Monastery of la Murta

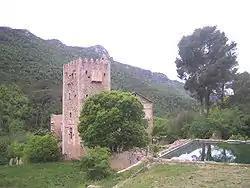

The Monastery of Santa Maria de la Murta is a former monastery of the order of the Hieronymites located in the Valley of La Murta in Alzira (Valencia), Spain.